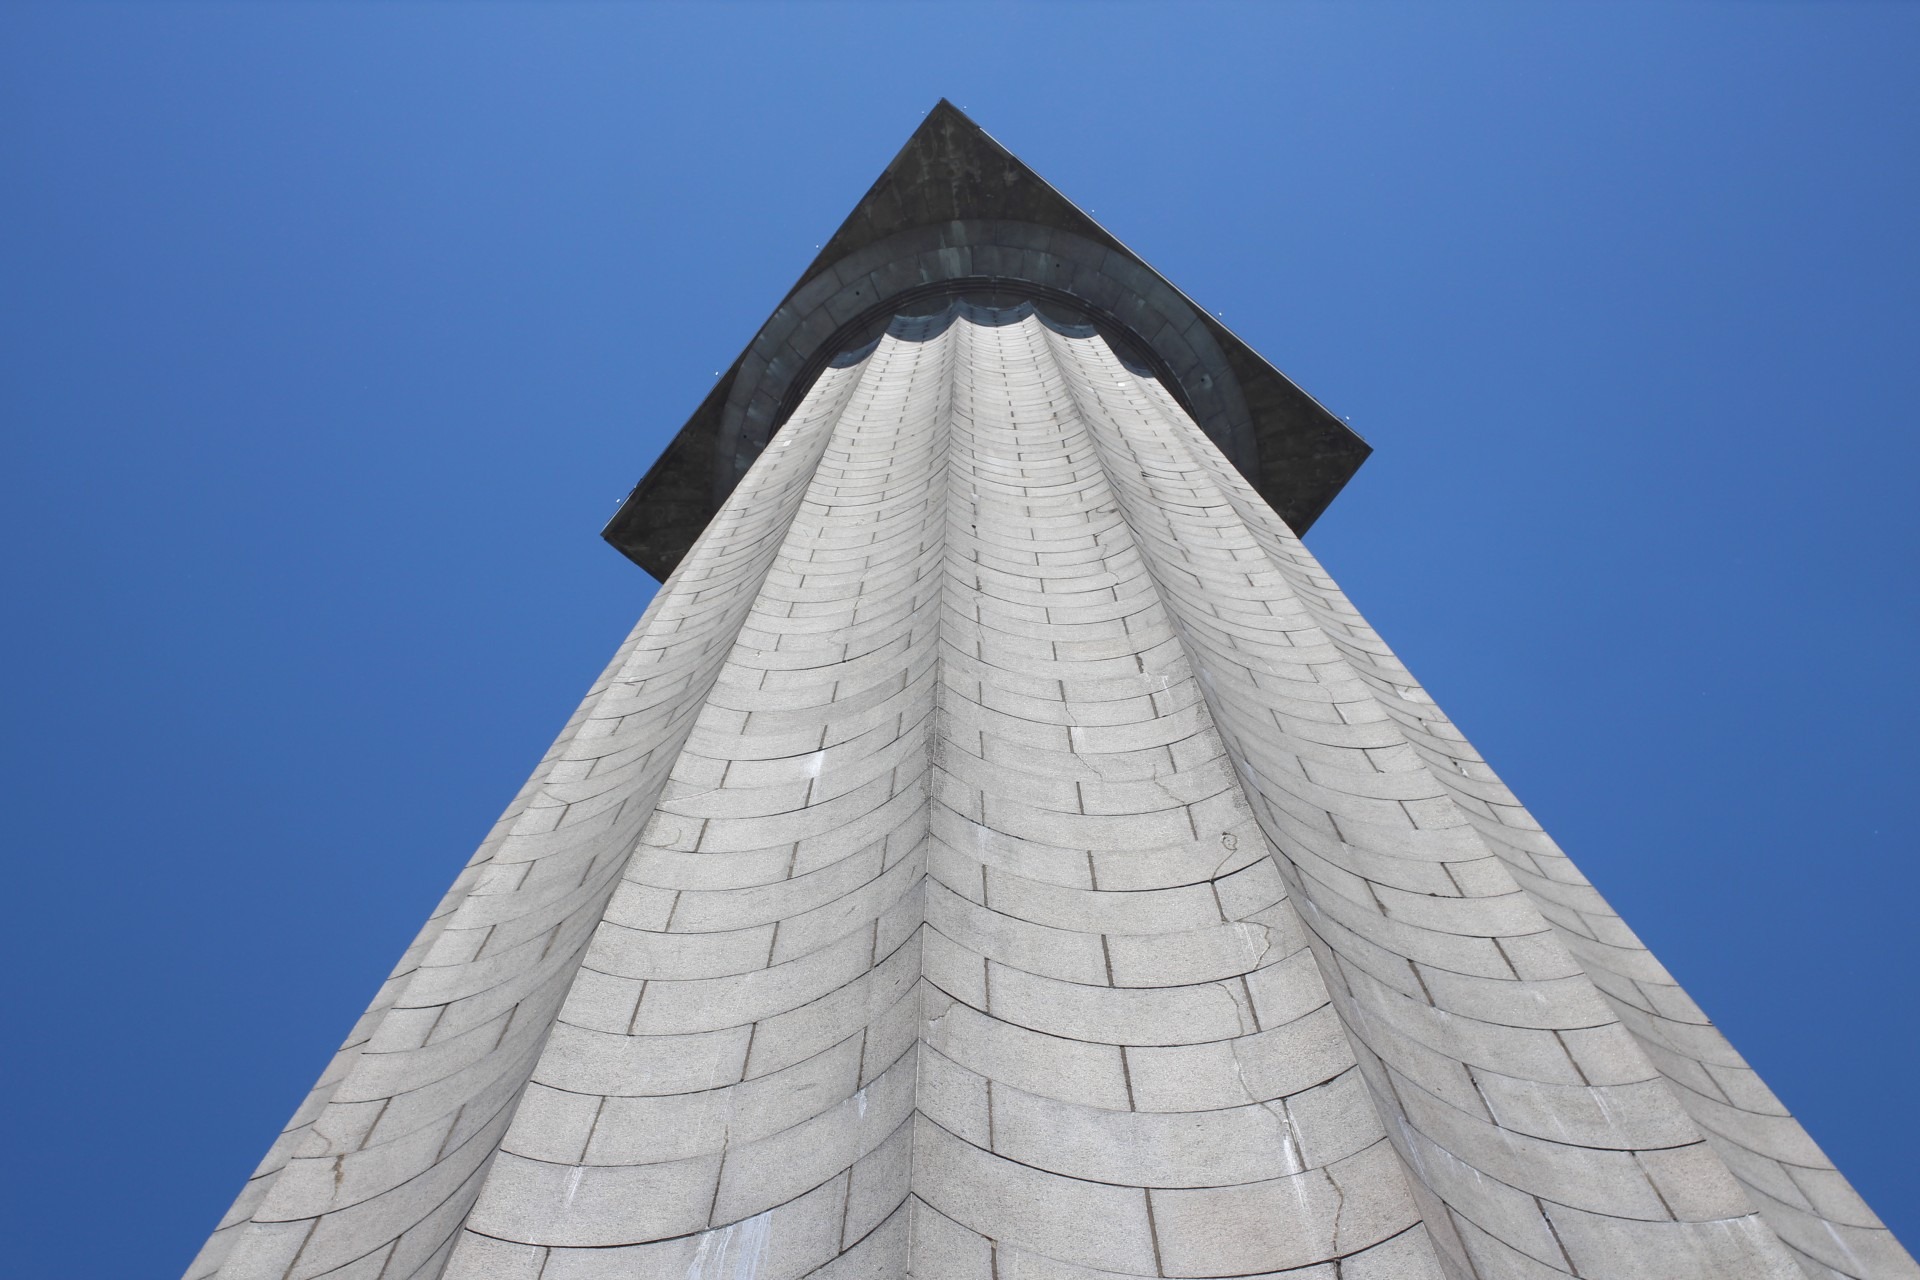
architecture, skyscraper, monument, line, column, tower, landmark, facade, blue, piercing, looking up, height, spire, steeple, symmetry, tall, shape, upward, monolith